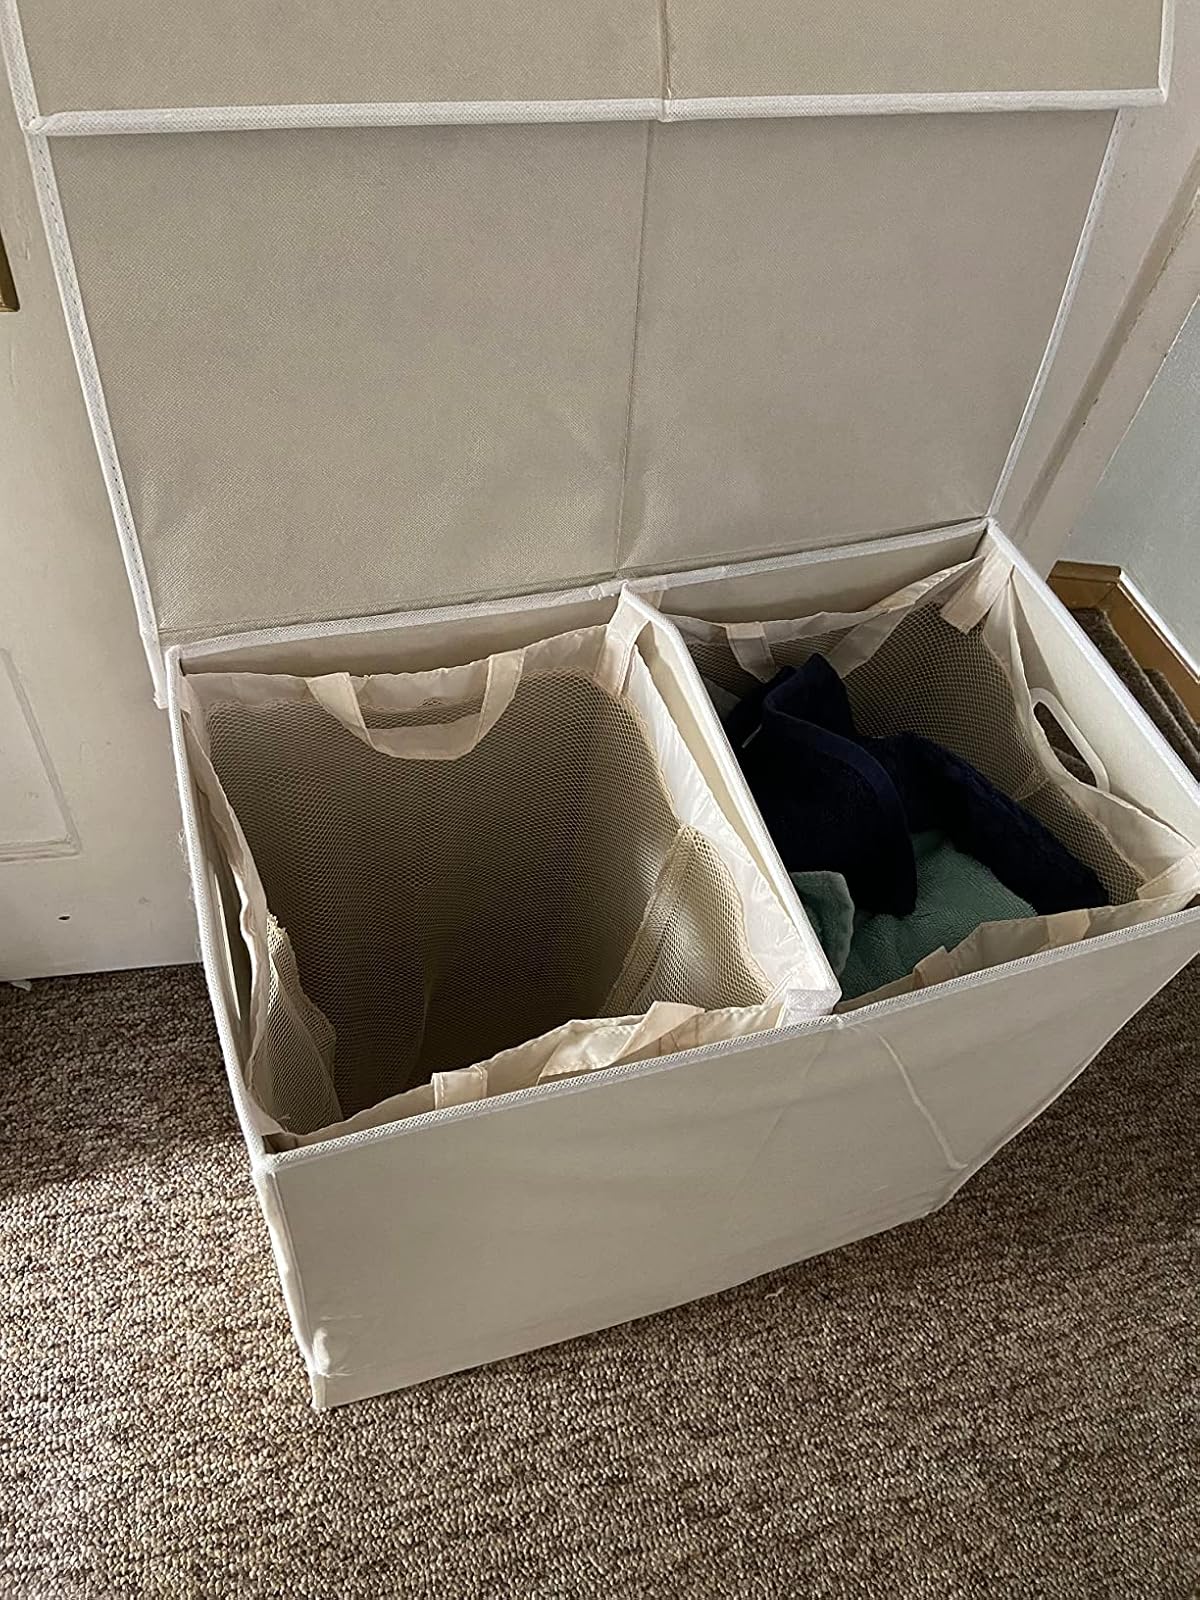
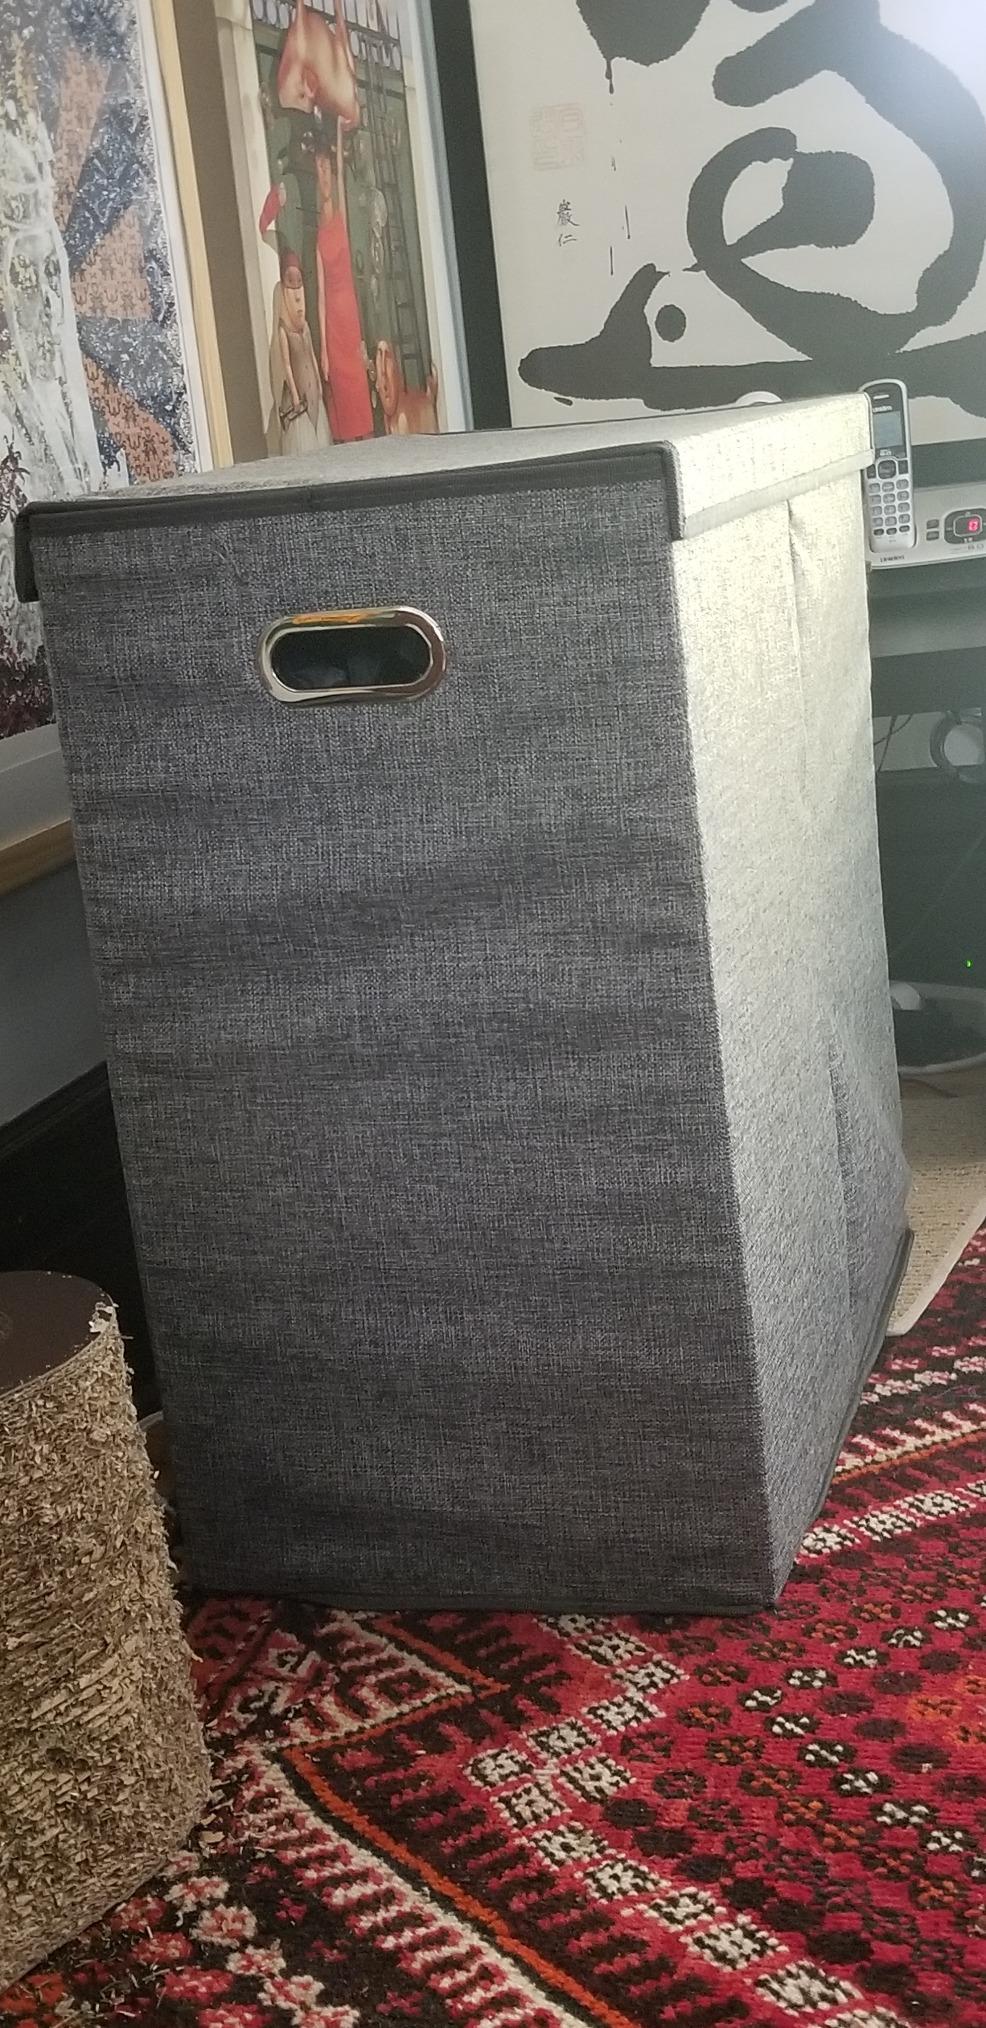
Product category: items_hamper
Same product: no